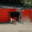
Label: cattle